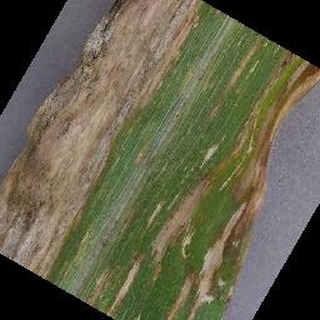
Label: corn_cercospora_leaf_spot